Man of the Forest (1933 film)

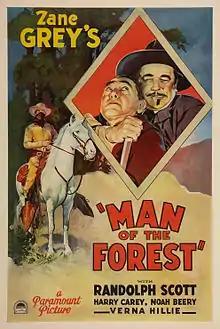
Theatrical poster with Carey and Beery

Man of the Forest is a 1933 American pre-Code Western film directed by Henry Hathaway, based upon a novel by Zane Grey, released by Paramount Pictures, and starring Randolph Scott and Verna Hillie. The supporting cast features Harry Carey, Noah Beery Sr., Barton MacLane, Buster Crabbe and Guinn "Big Boy" Williams. The film is also known as Challenge of the Frontier (American reissue title).